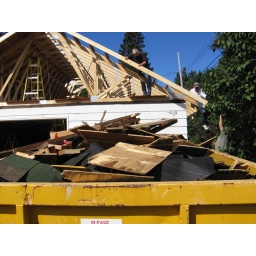
I spent most of the day standing in this dumpster. garage roof 2005